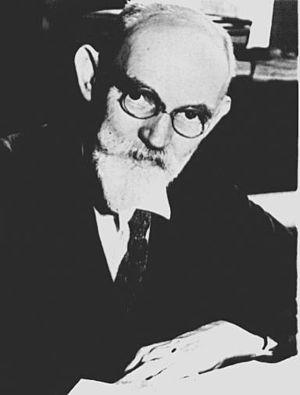
Les critiques de la théorie de la relativité d'Albert Einstein ont surtout été exprimées dans les premières années après sa publication. Différentes raisons expliquent ces critiques. En physique, le paradigme newtonien domine encore largement, lequel avance notamment que l'espace et le temps sont absolus. Le principe de relativité n'étant pas largement admis au sein de la communauté scientifique, il est donc rejeté au profit d'autres théories, qu'elles soient scientifiques ou pseudo-scientifiques. Des philosophes s'opposent aussi au principe, car ils ne maîtrisent pas les mathématiques abstraites nécessaires à sa compréhension. En effet, certains résultats ne peuvent pas être visualisés et elle donne naissance à des paradoxes qui ne peuvent s'expliquer par le « sens commun ». Albert Einstein, d'origine juive, publie à une époque où l'antisémitisme est exprimé avec de plus en plus de violence en Allemagne. En France, des gens rejettent sa théorie sur des bases nationalistes. En Union soviétique, elle est rejetée pour des raisons idéologiques. Néanmoins, la théorie de la relativité restreinte explique plusieurs observations que les autres théories ne peuvent décrire.